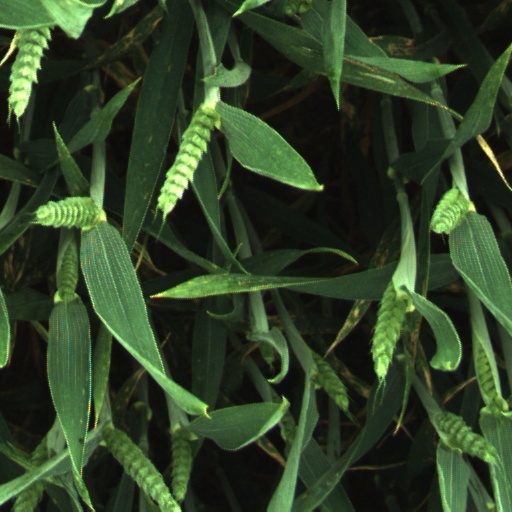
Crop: wheat